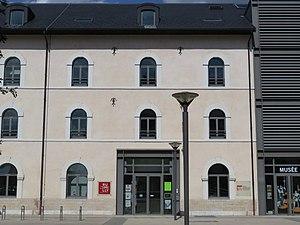
Le siège de la communauté de communes Rumilly Terre de Savoie (Rumilly, France) le 28 septembre 2019.
Marcellaz-Albanais est une commune française située dans le département de la Haute-Savoie, en région Auvergne-Rhône-Alpes.